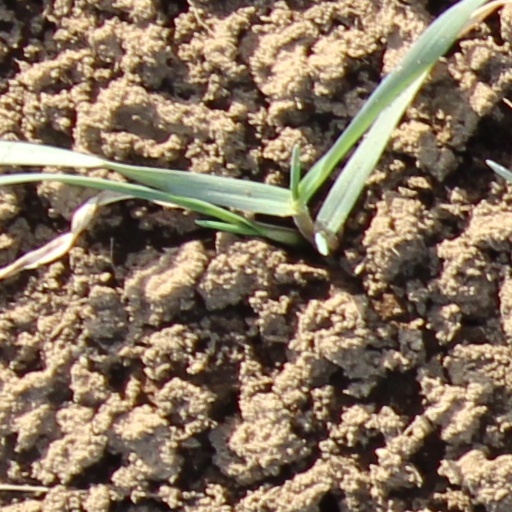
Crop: wheat